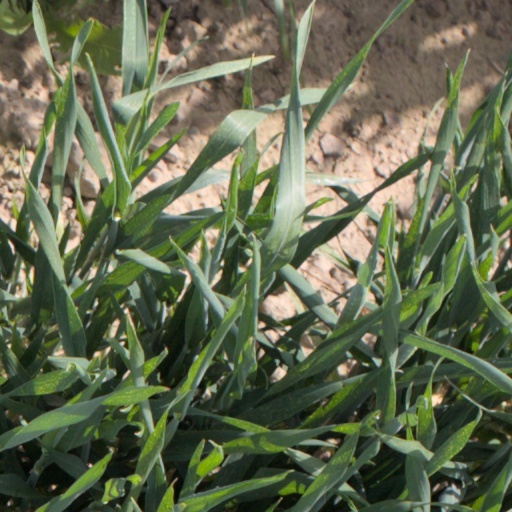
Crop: wheat